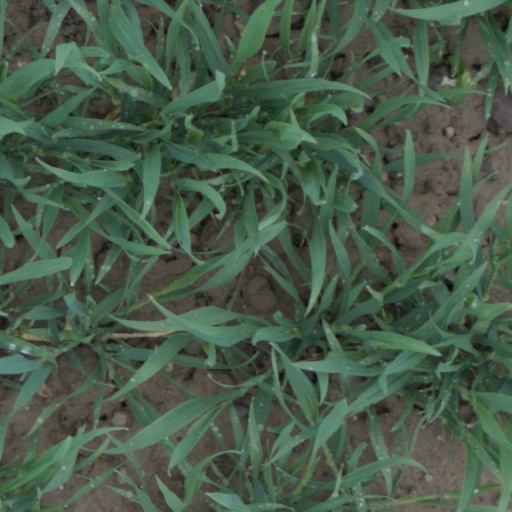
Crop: wheat